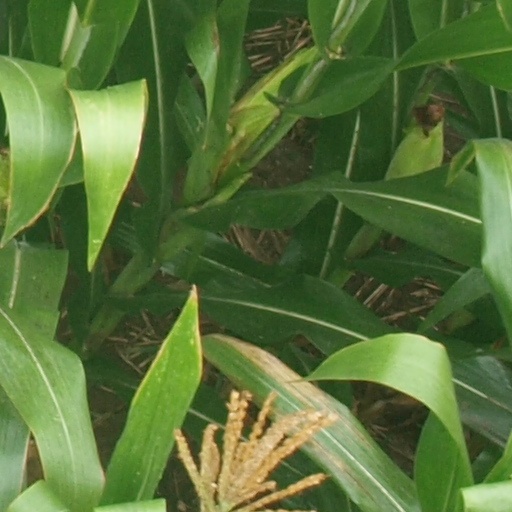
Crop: maize; corn